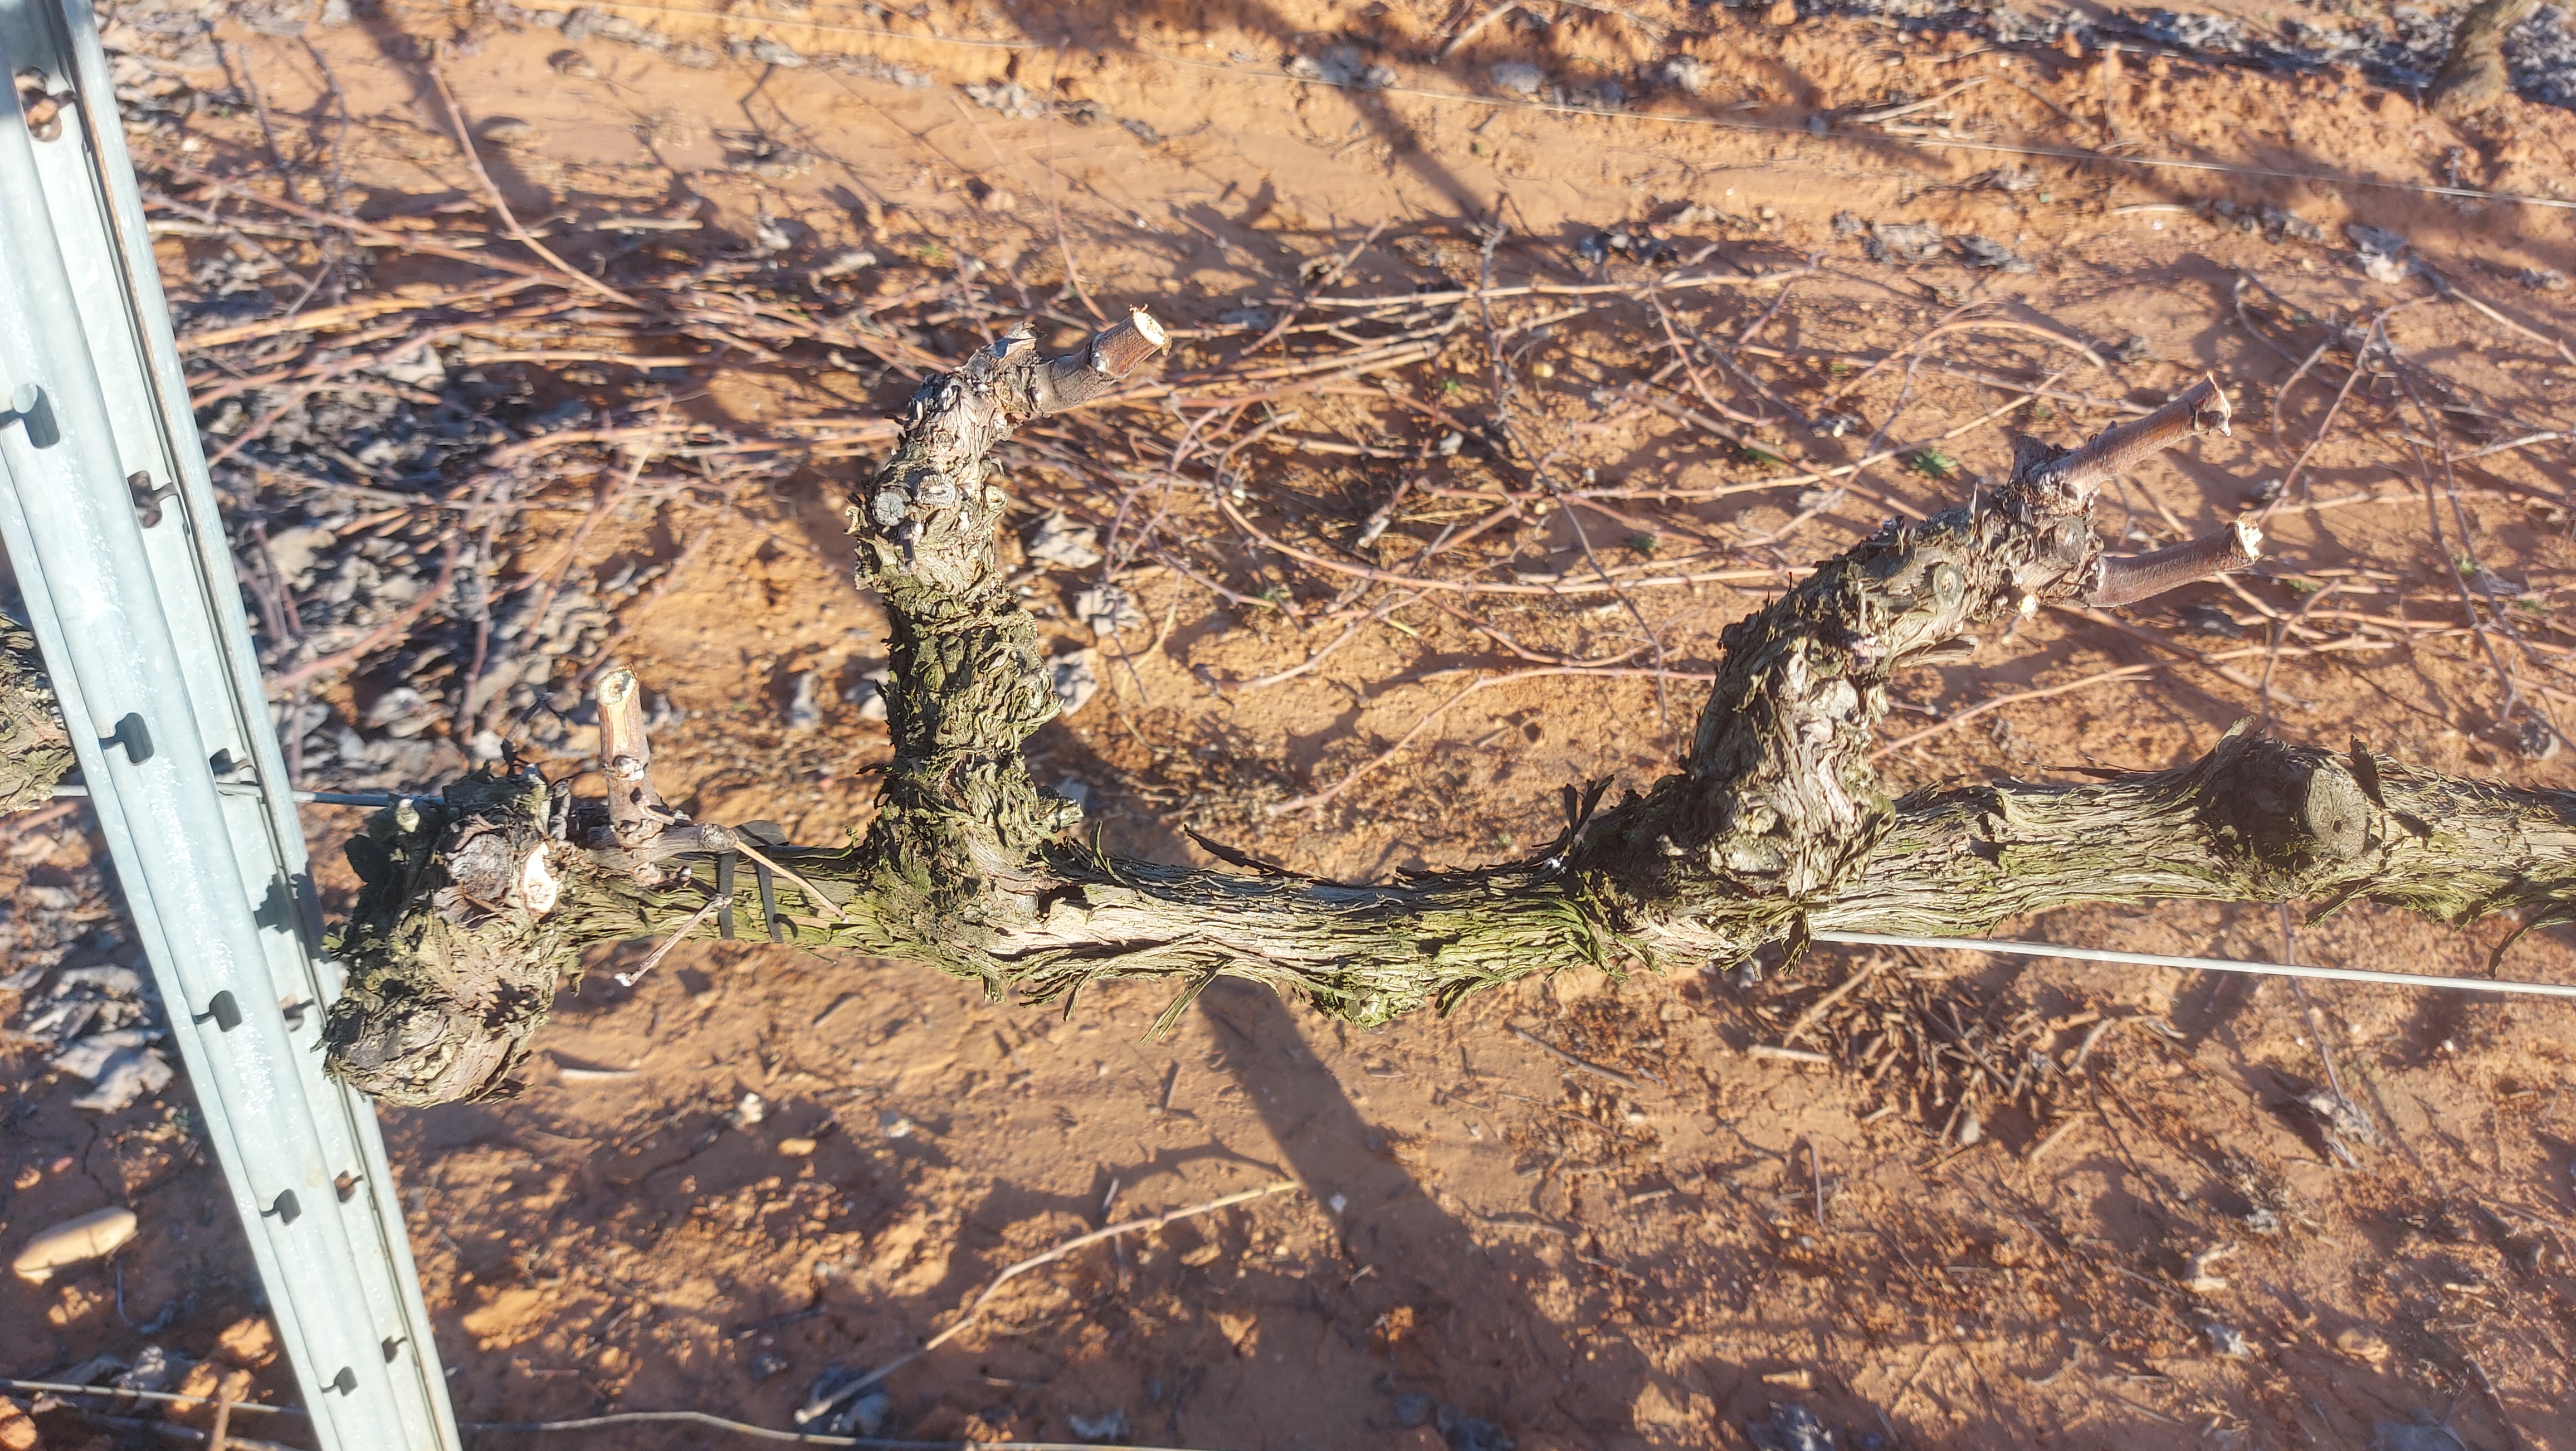
Unpruned shoots: 0
Pruned shoots: 4
Trunks: 2